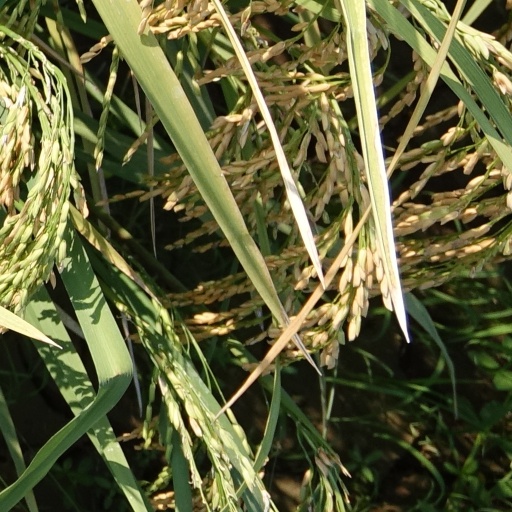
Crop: rice